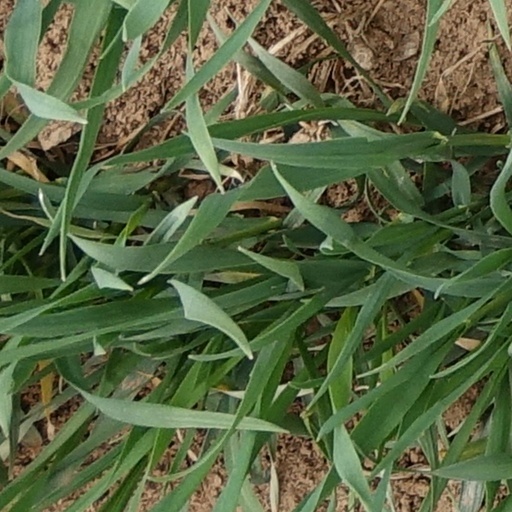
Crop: wheat